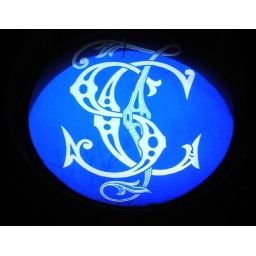
Stained glass window in mausoleum